Ship's tender

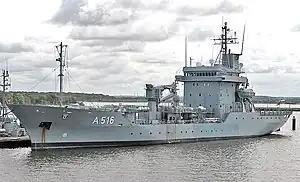
"Donau", an tender of the German Navy

A ship's tender, usually referred to as a tender, is a boat or ship used to service or support other boats or ships. This is generally done by transporting people or supplies to and from shore or another ship.